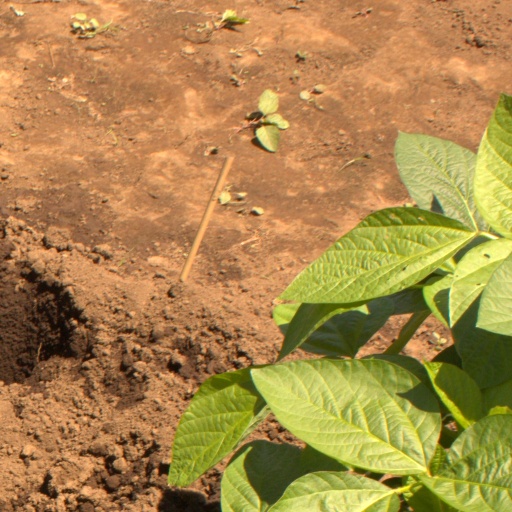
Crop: soybean